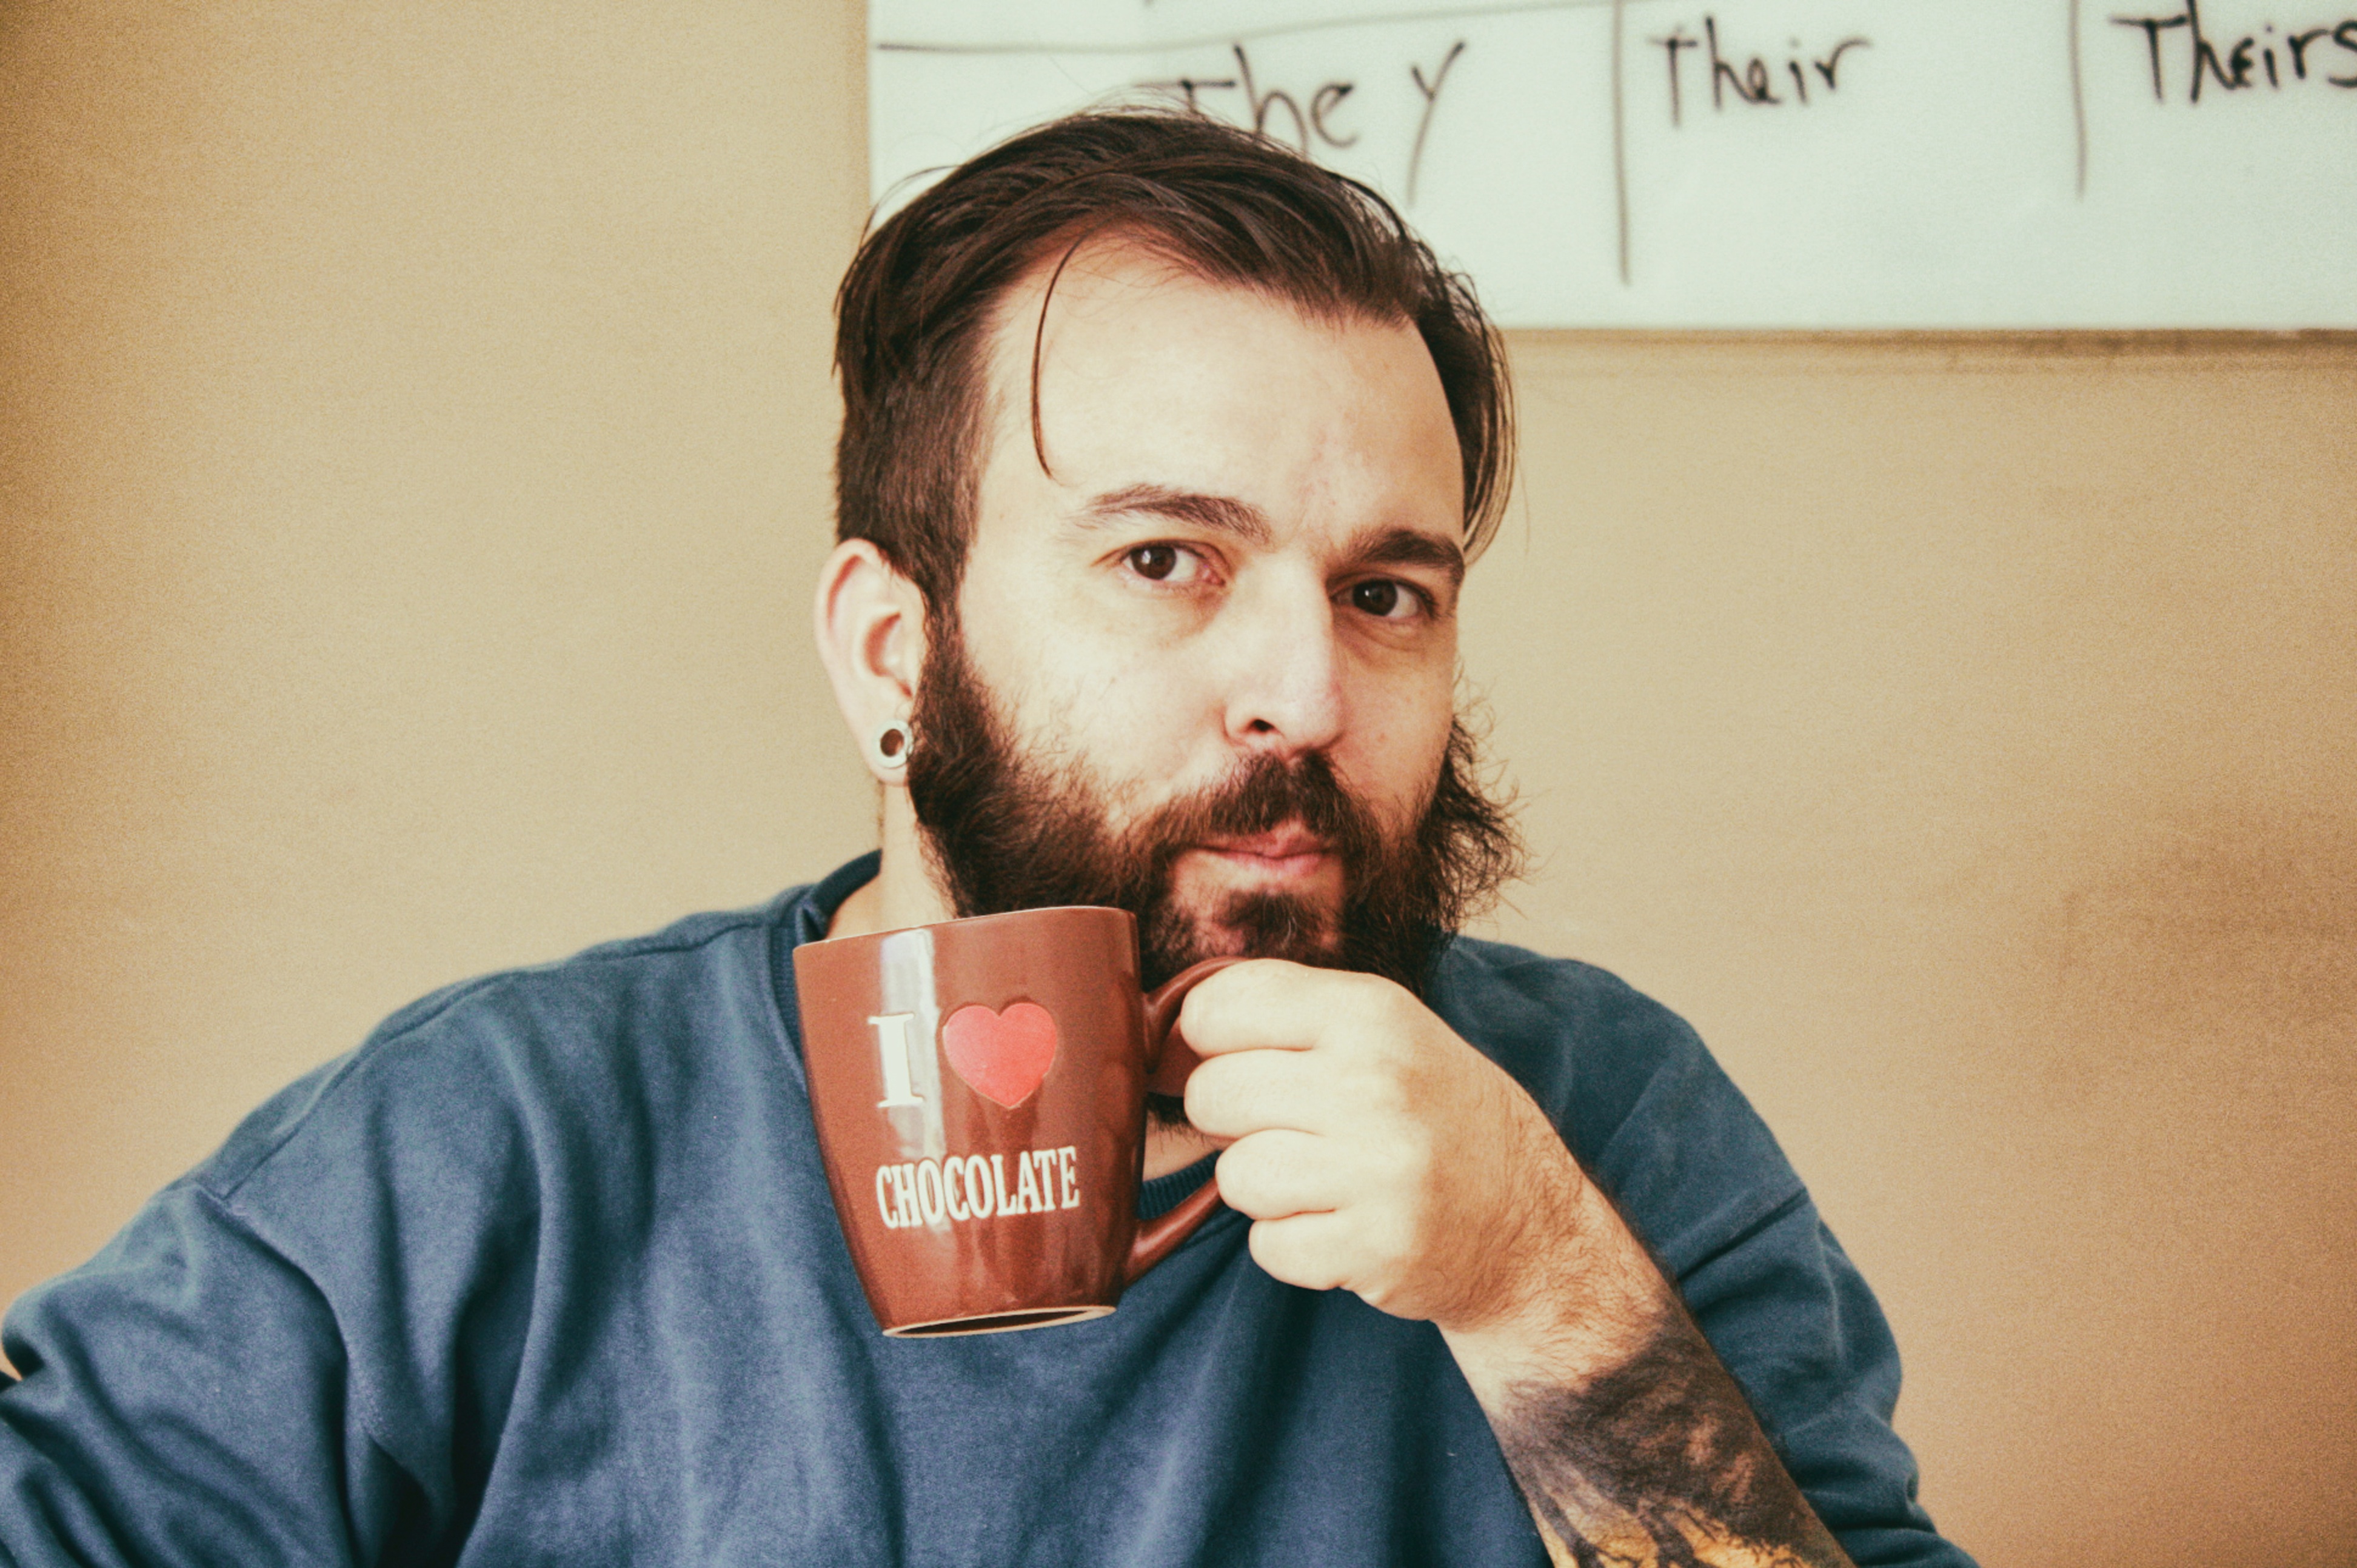
man, person, hair, male, portrait, hairstyle, beard, nose, singing, moustache, facial hair